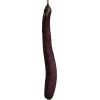
Label: eggplant_long